Zoo Basel

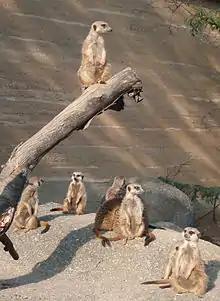
Meerkats by the Etosha House

The opening of the Etosha theme area in 2001 started the implementation of the large theme area concept of modern zoos at Zoo Basel. The exhibit consists of the Etosha house, outdoor exhibits for the cheetahs, African wild dogs, ring-tailed lemurs, Cape porcupines, and the lions, as well as the Gamgoas house. They build a theme area around the African circle of life.